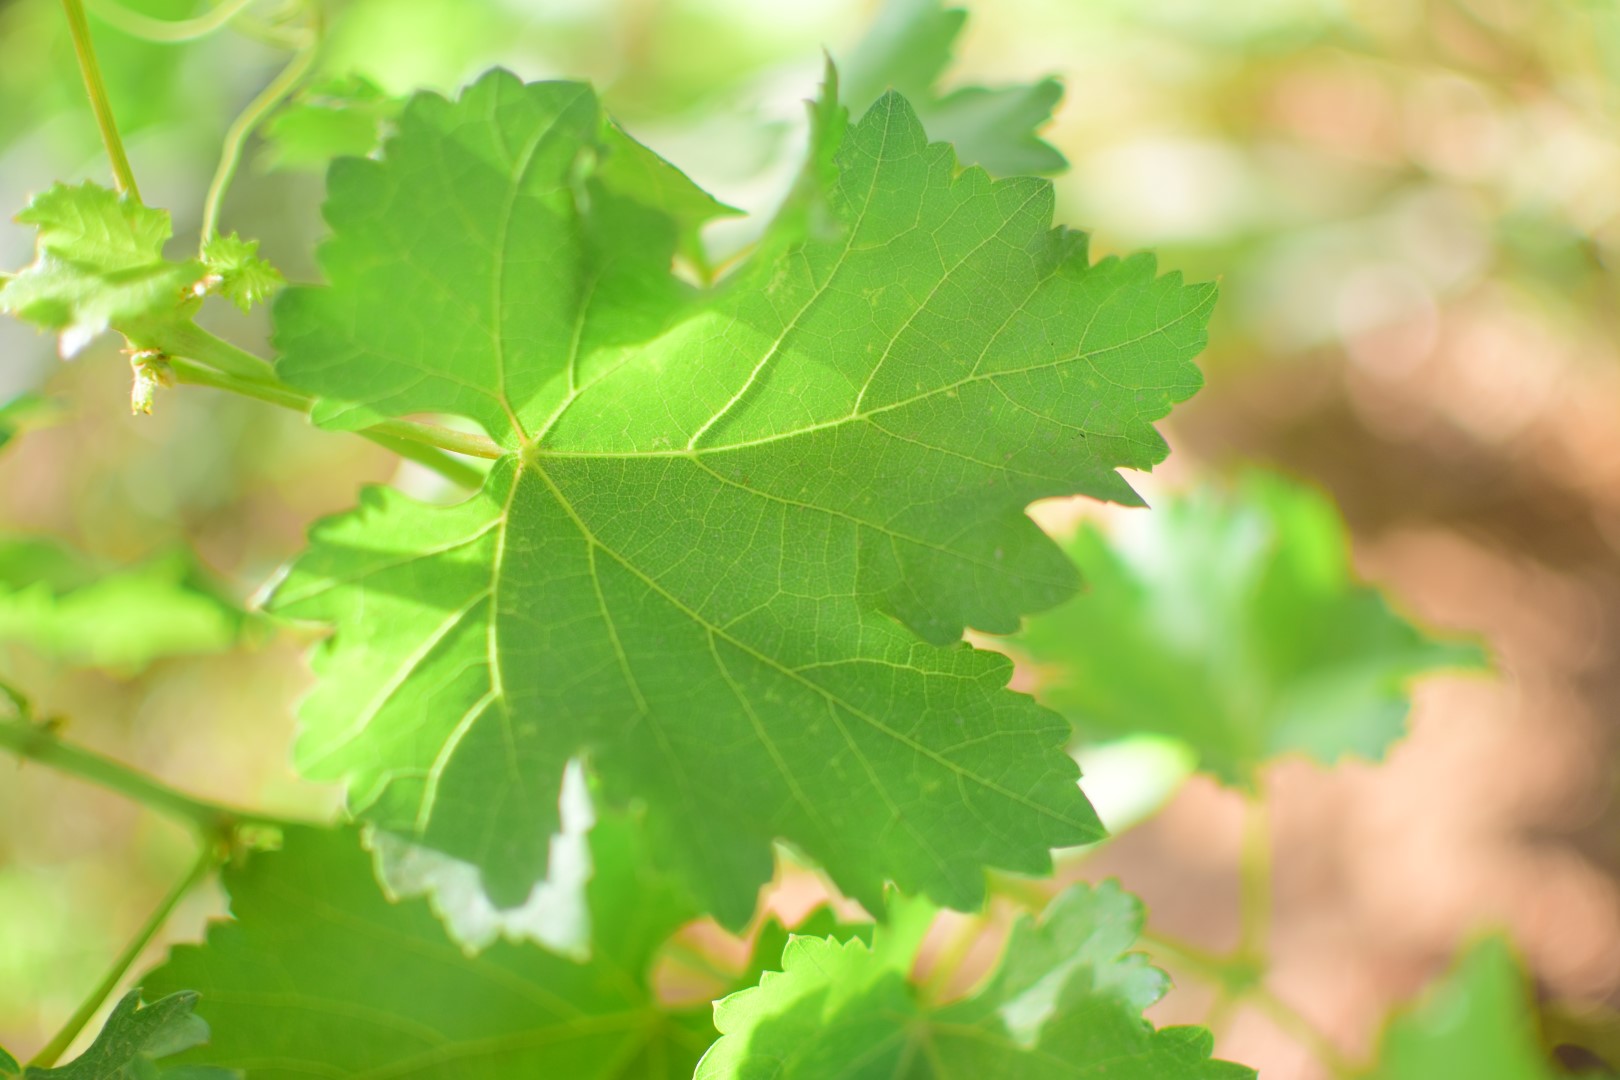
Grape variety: Deas Al-Annz